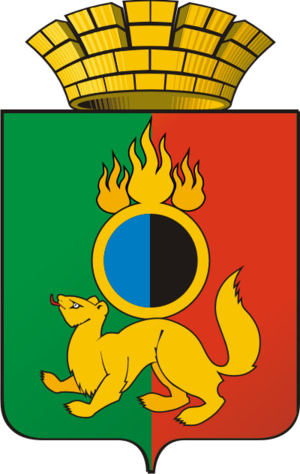
Ci-après la liste des villes de Russie dont la population était supérieure à 100 000 habitants au recensement de 2010. La capitale administrative des différents sujets fédéraux est indiquée en gras.
Pervoouralsk est une ville de l'oblast de Sverdlovsk, en Russie. Sa population s'élevait à 124 447 habitants en 2017.